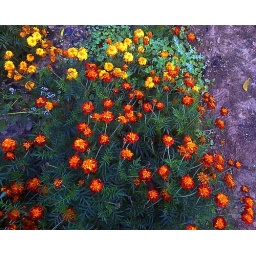
the flowers in the field